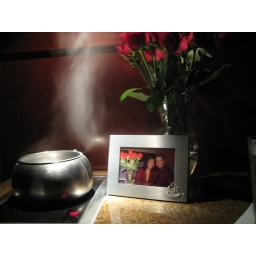
he also arranged for us to have our picture taken, commemorated in a cute melting pot frame.seriously, too much!